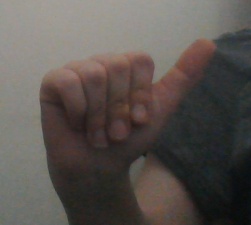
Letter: dhad